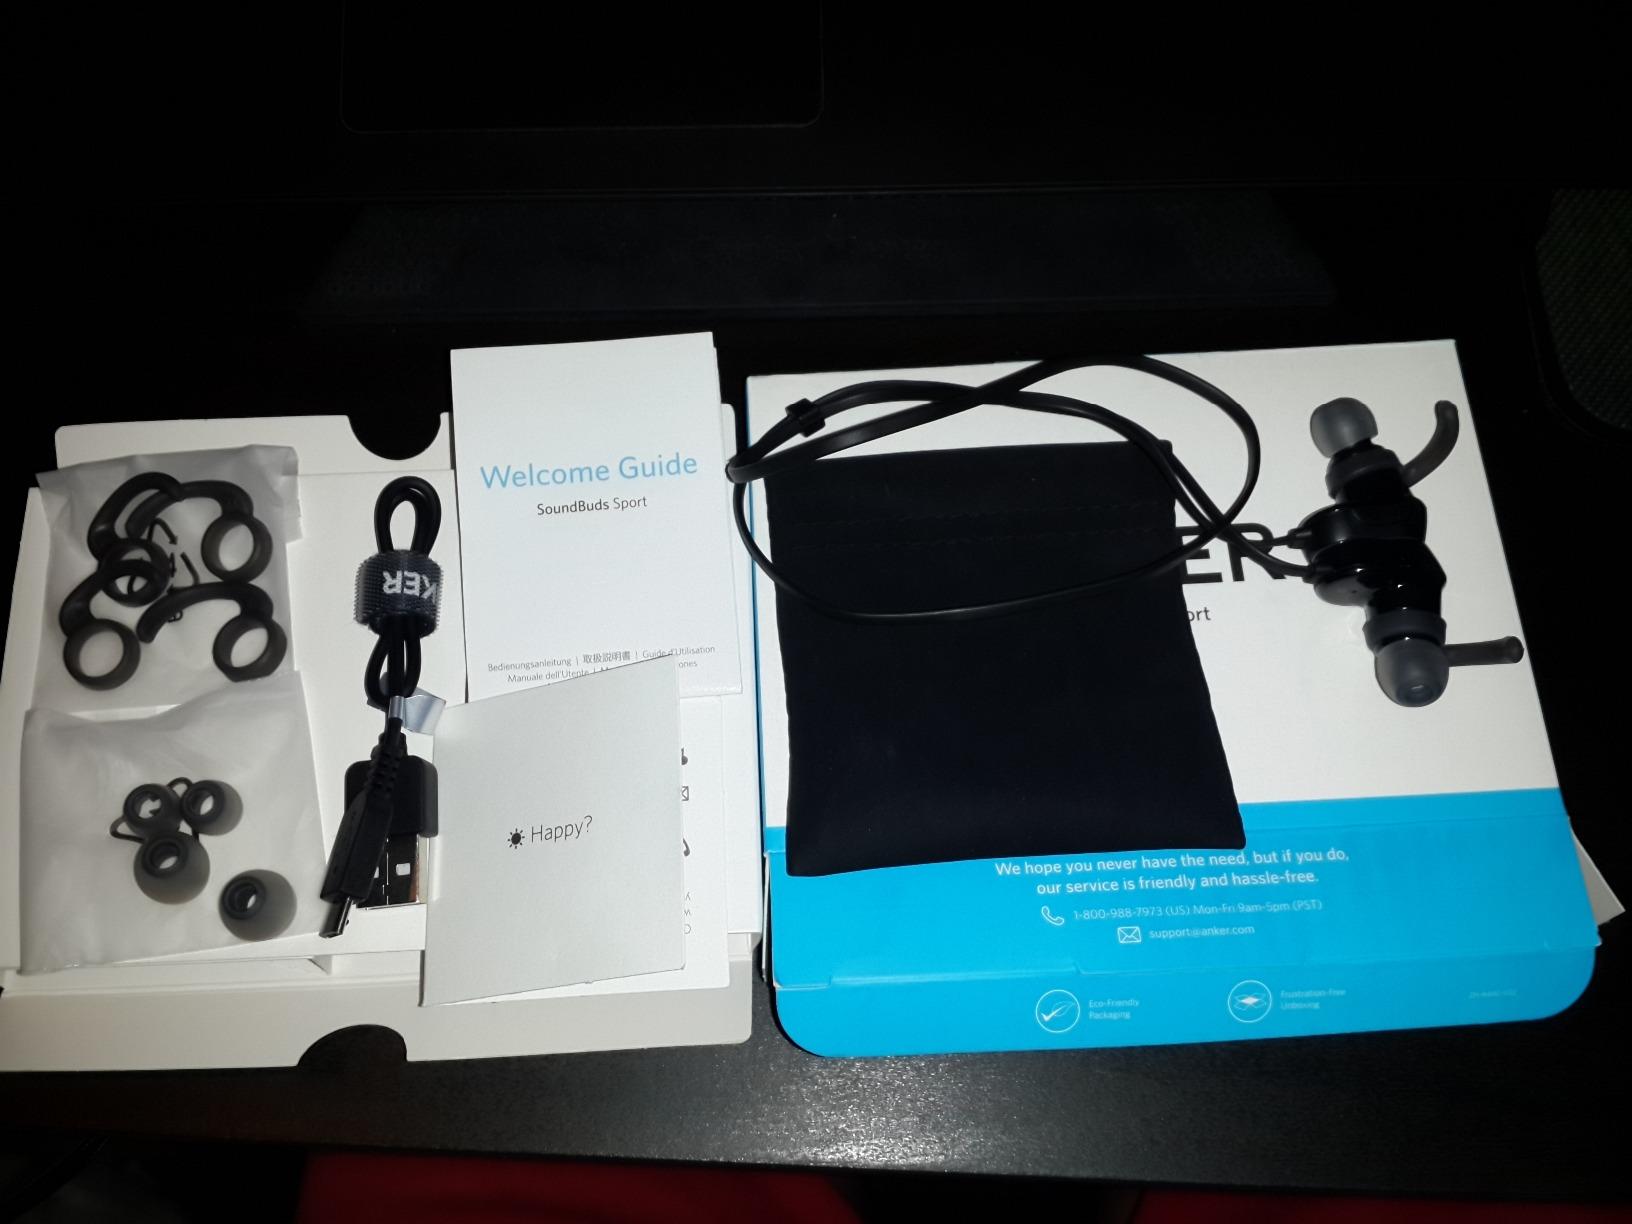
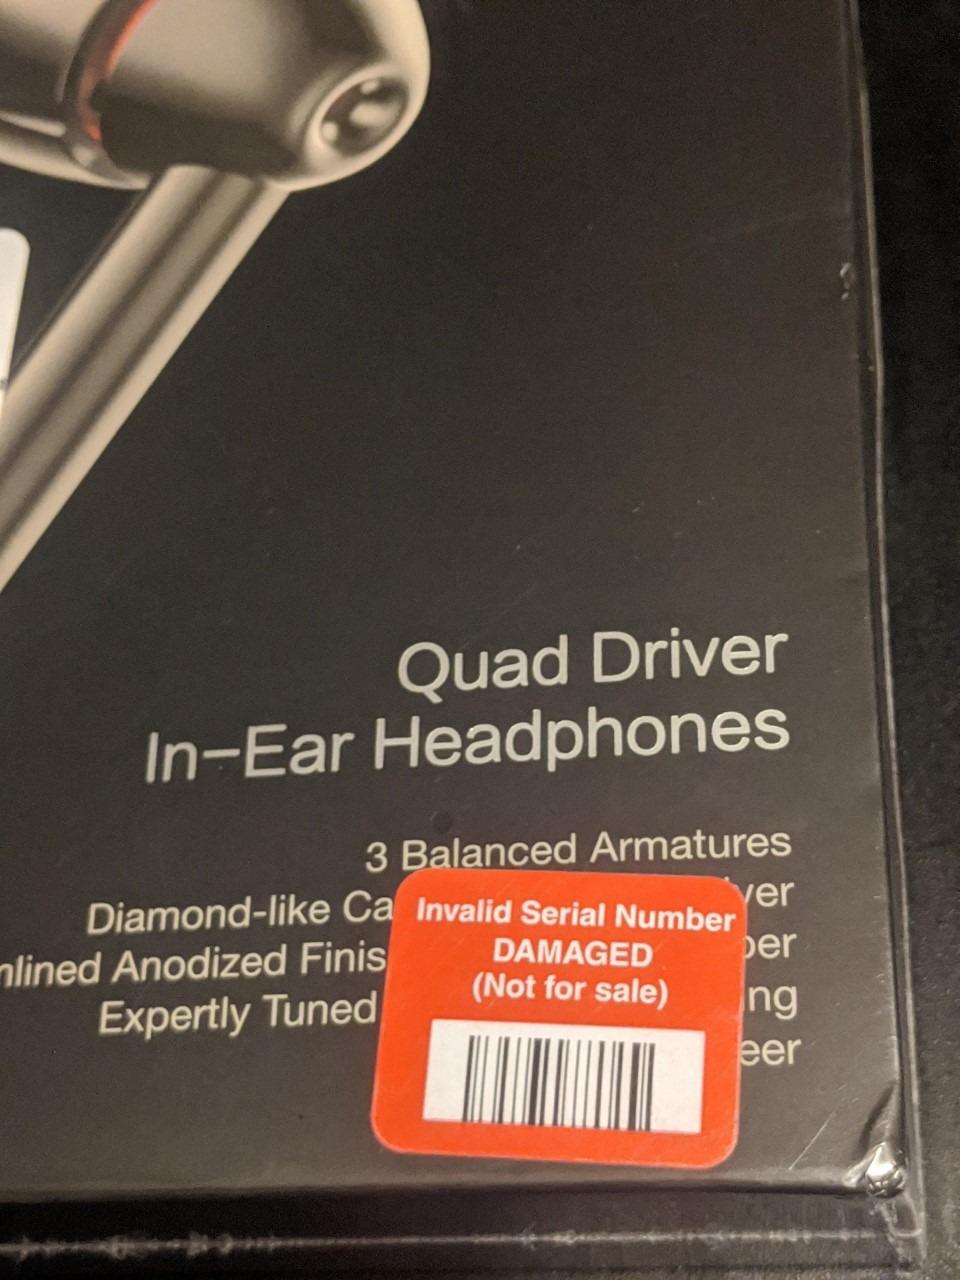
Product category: headphones
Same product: no